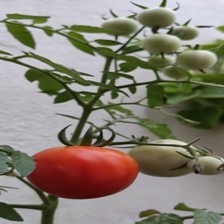
Label: tomato